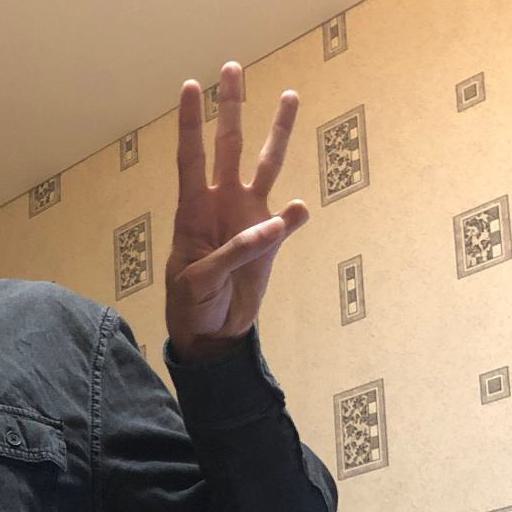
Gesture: three